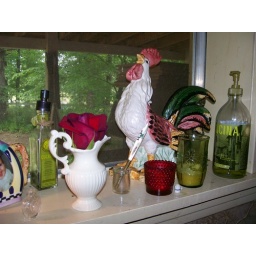
Kitchen window over sink